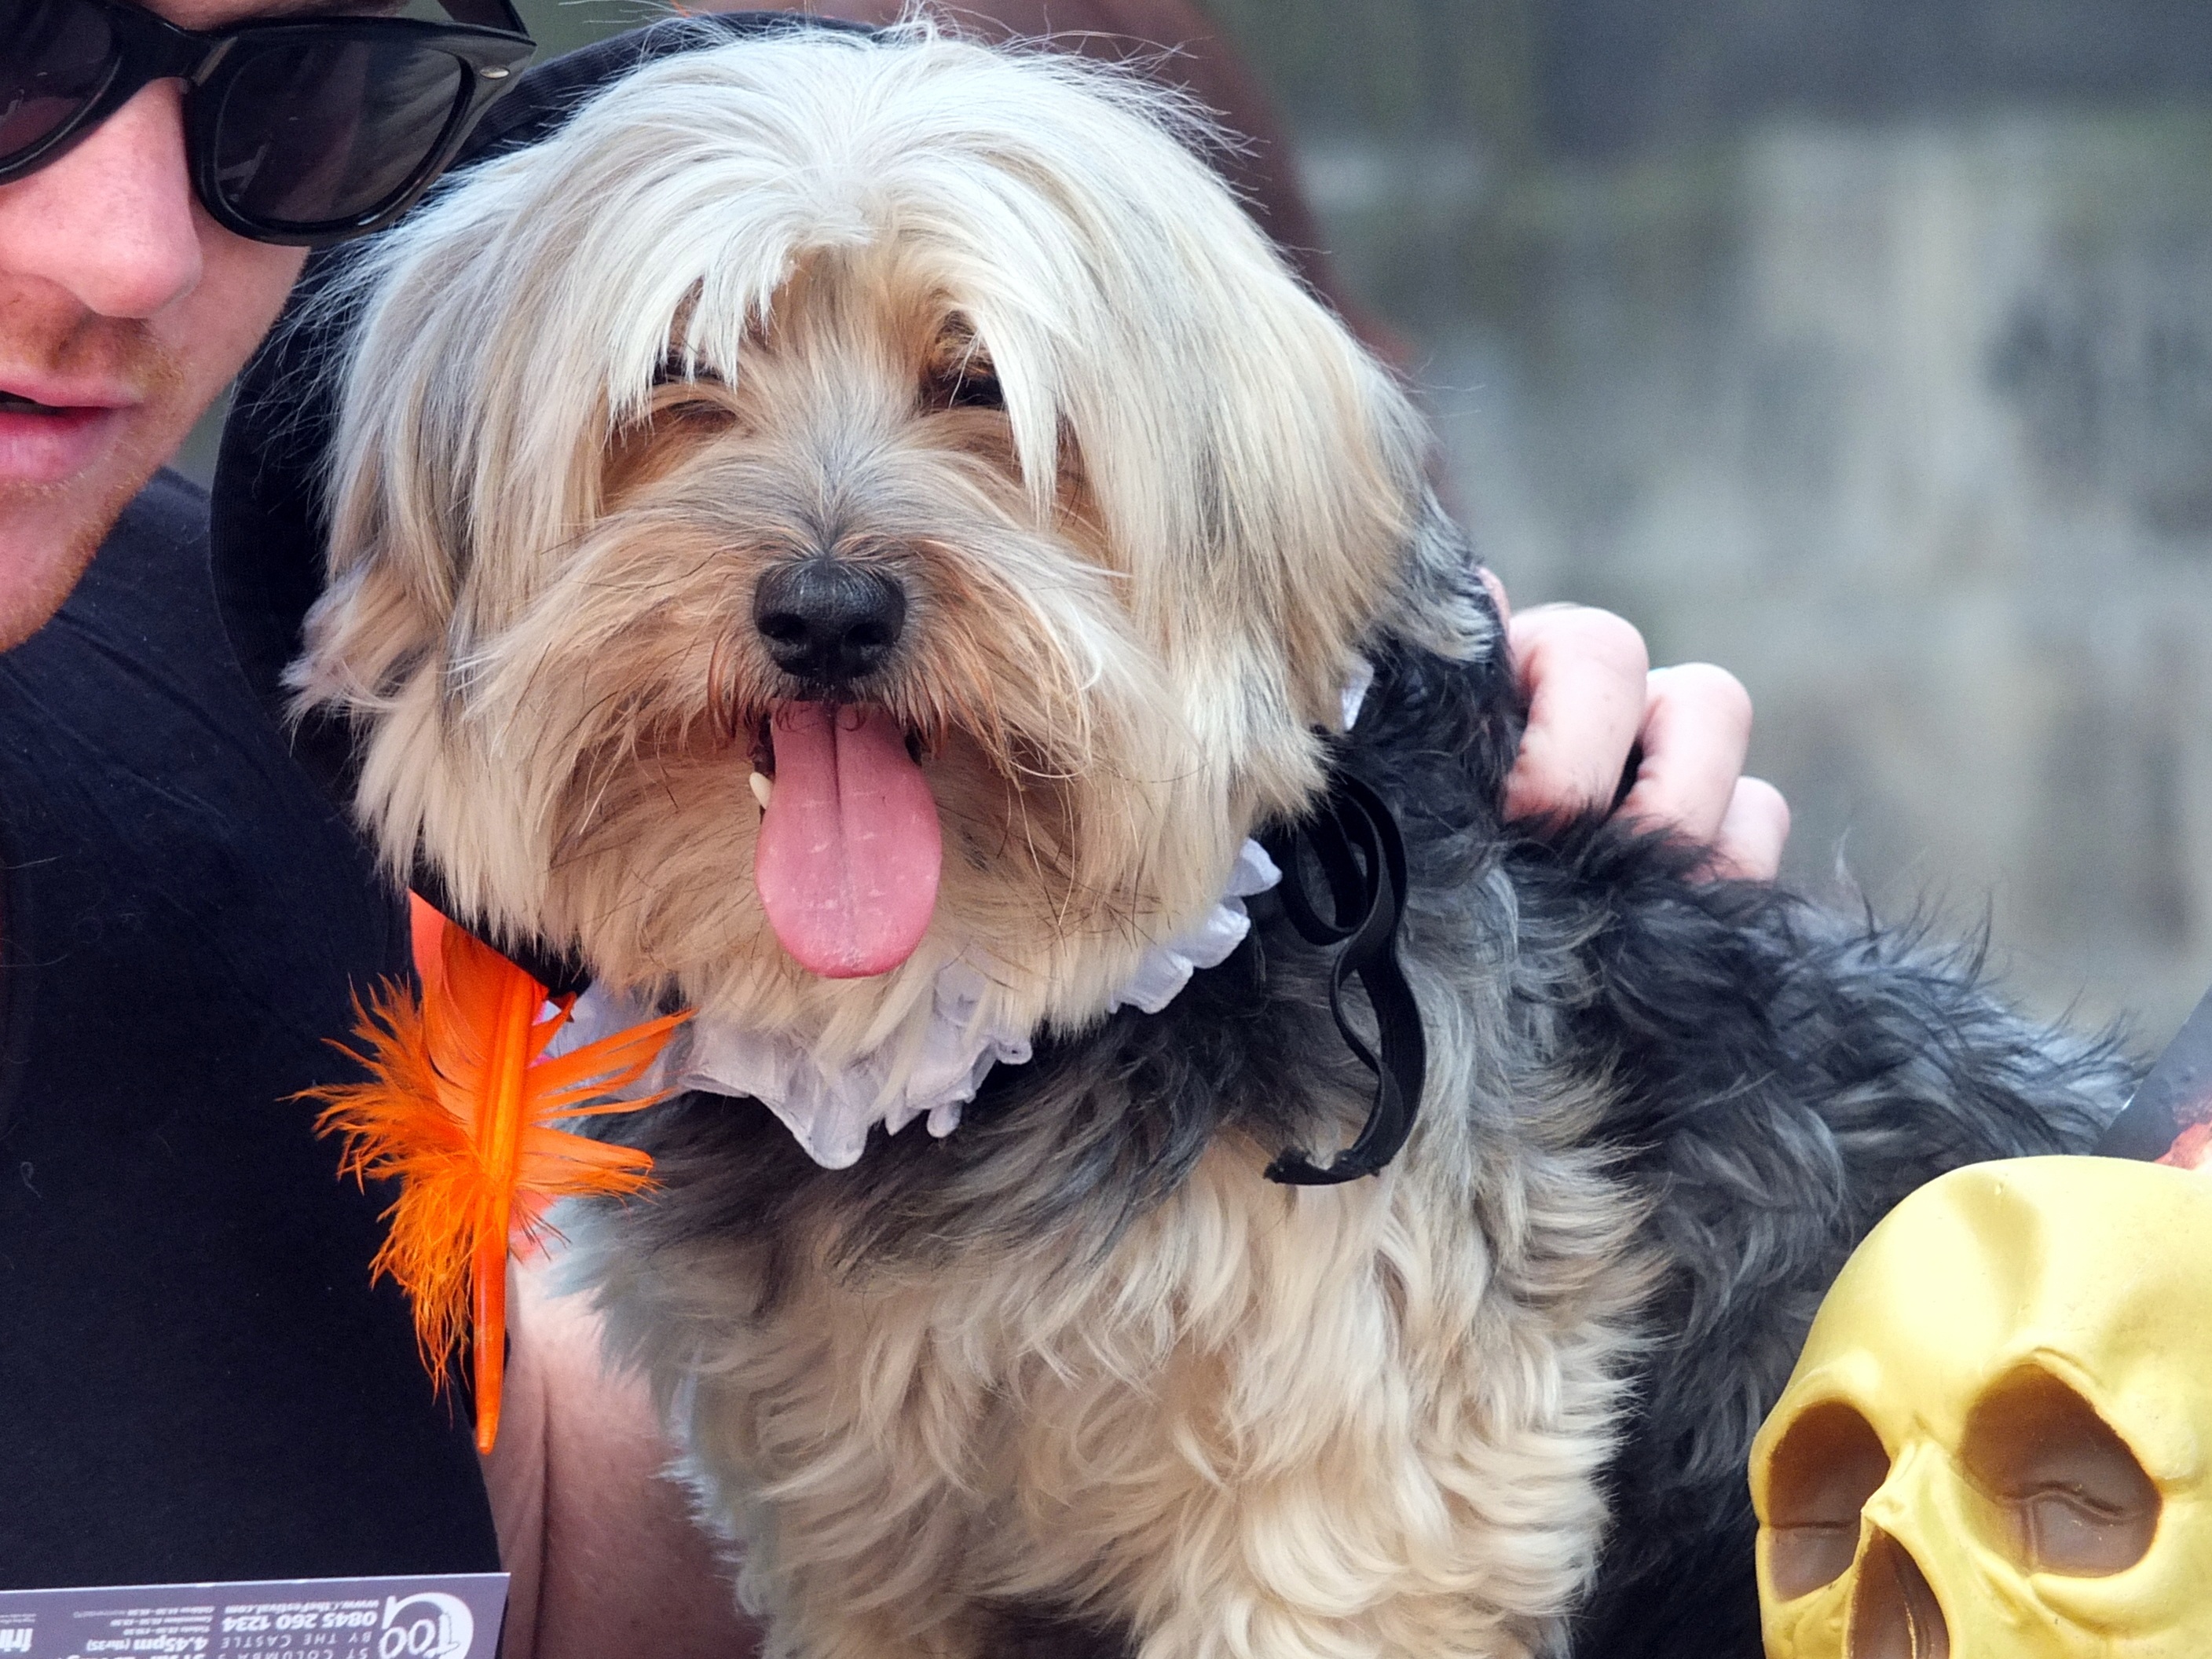
dog, fur, mammal, face, eyes, vertebrate, tongue, teeth, dog breed, lhasa apso, terrier, cockapoo, tibetan terrier, havanese, dog like mammal, schnoodle, dandie dinmont terrier, glen of imaal terrier, dog crossbreeds, morkie, norfolk terrier, lowchen